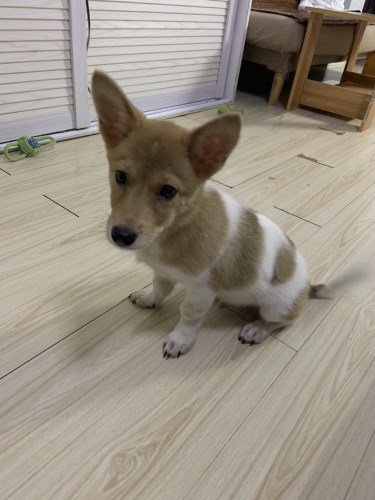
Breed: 2909-n000116-Cardigan